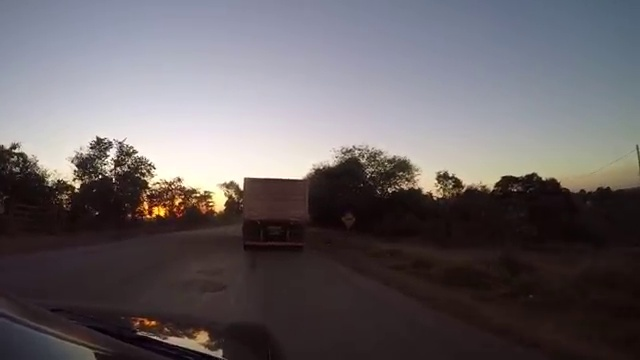
Fire: no
Smoke: no